Artist trading cards

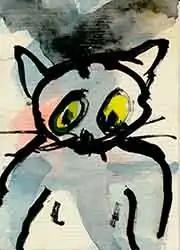
Artist trading card by M. Vänçi Stirnemann

Artist trading cards (ATCs) is a conceptual art project initiated by the Swiss artist M. Vänçi Stirnemann in 1997. He called it a "Collaborative Cultural Performance". Artist trading cards are 2.5 by 3.5 inches in size, the same format as modern trading cards (such as hockey cards or baseball cards) or playing cards. They are self-made unique works or small series, signed and dated on the reverse by the artist/producer, exchanged and collected by the people who participate in the collaboration.